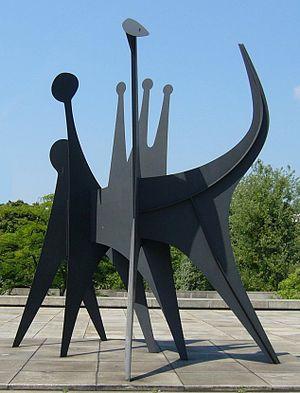
Alexander « Sandy » Calder est un sculpteur et peintre américain, né le 22 juillet 1898 à Lawnton et mort le 11 novembre 1976 à New York.